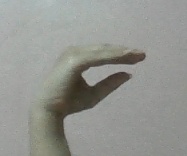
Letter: jeem